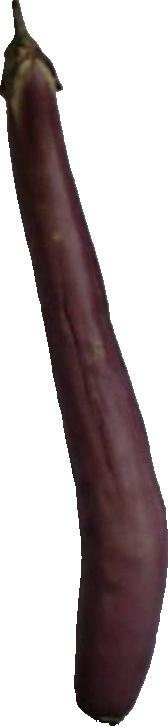
Label: eggplant_long_1